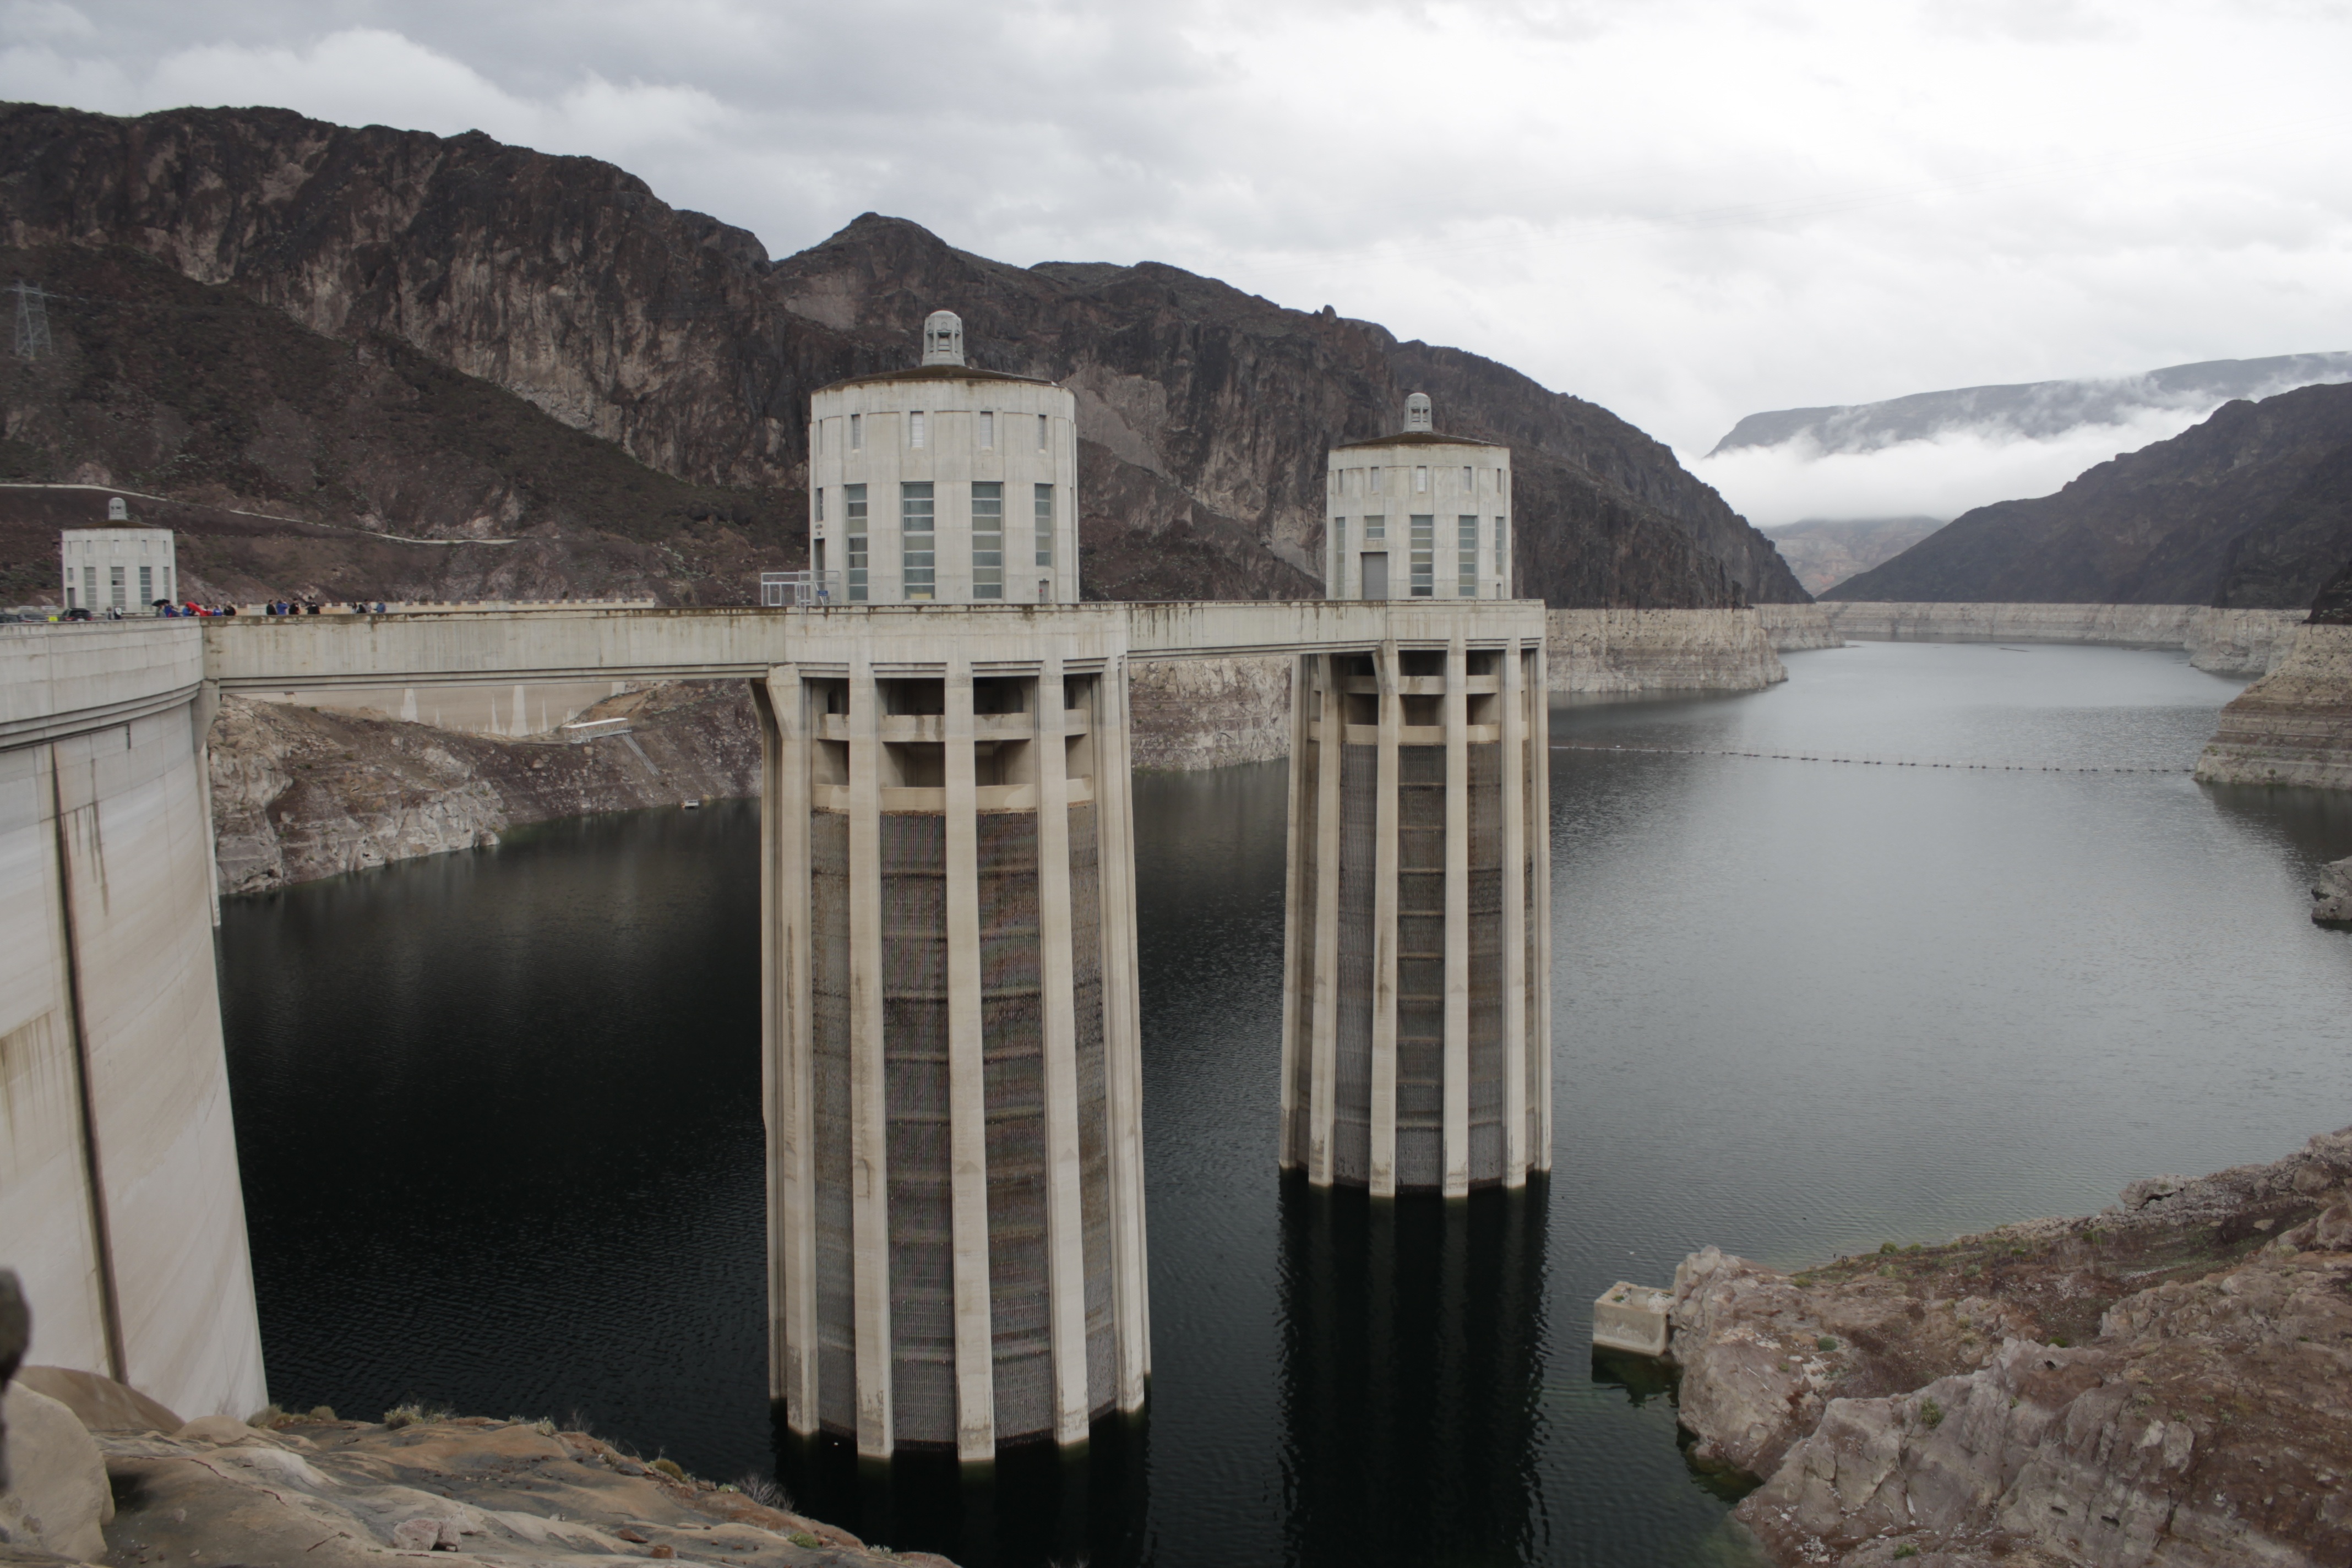
landscape, water, mountain, architecture, structure, technology, bridge, desert, lake, river, travel, construction, reflection, high, usa, america, landmark, industry, canyon, dam, reservoir, electricity, tourism, concrete, generator, energy, arizona, power, engineering, colorado, infrastructure, boulder, famous, nevada, electric, mead, hydroelectric, hydro, generation, hoover, hoover dam, nonbuilding structure